Ranwel Caputto

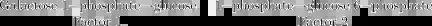

Ranwel's father Salvador Caputto (1886-1939) was founder of "El Litoral", a popular Argentine newspaper. Ranwel has two living grandchildren (both boys) and one of them, Carlos, currently runs "El Litoral".